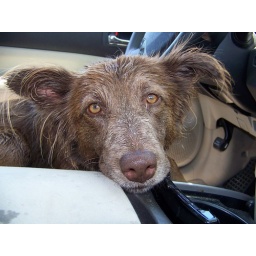
Zoe, sand on her face, rests in the car after a day at Dog Beach.